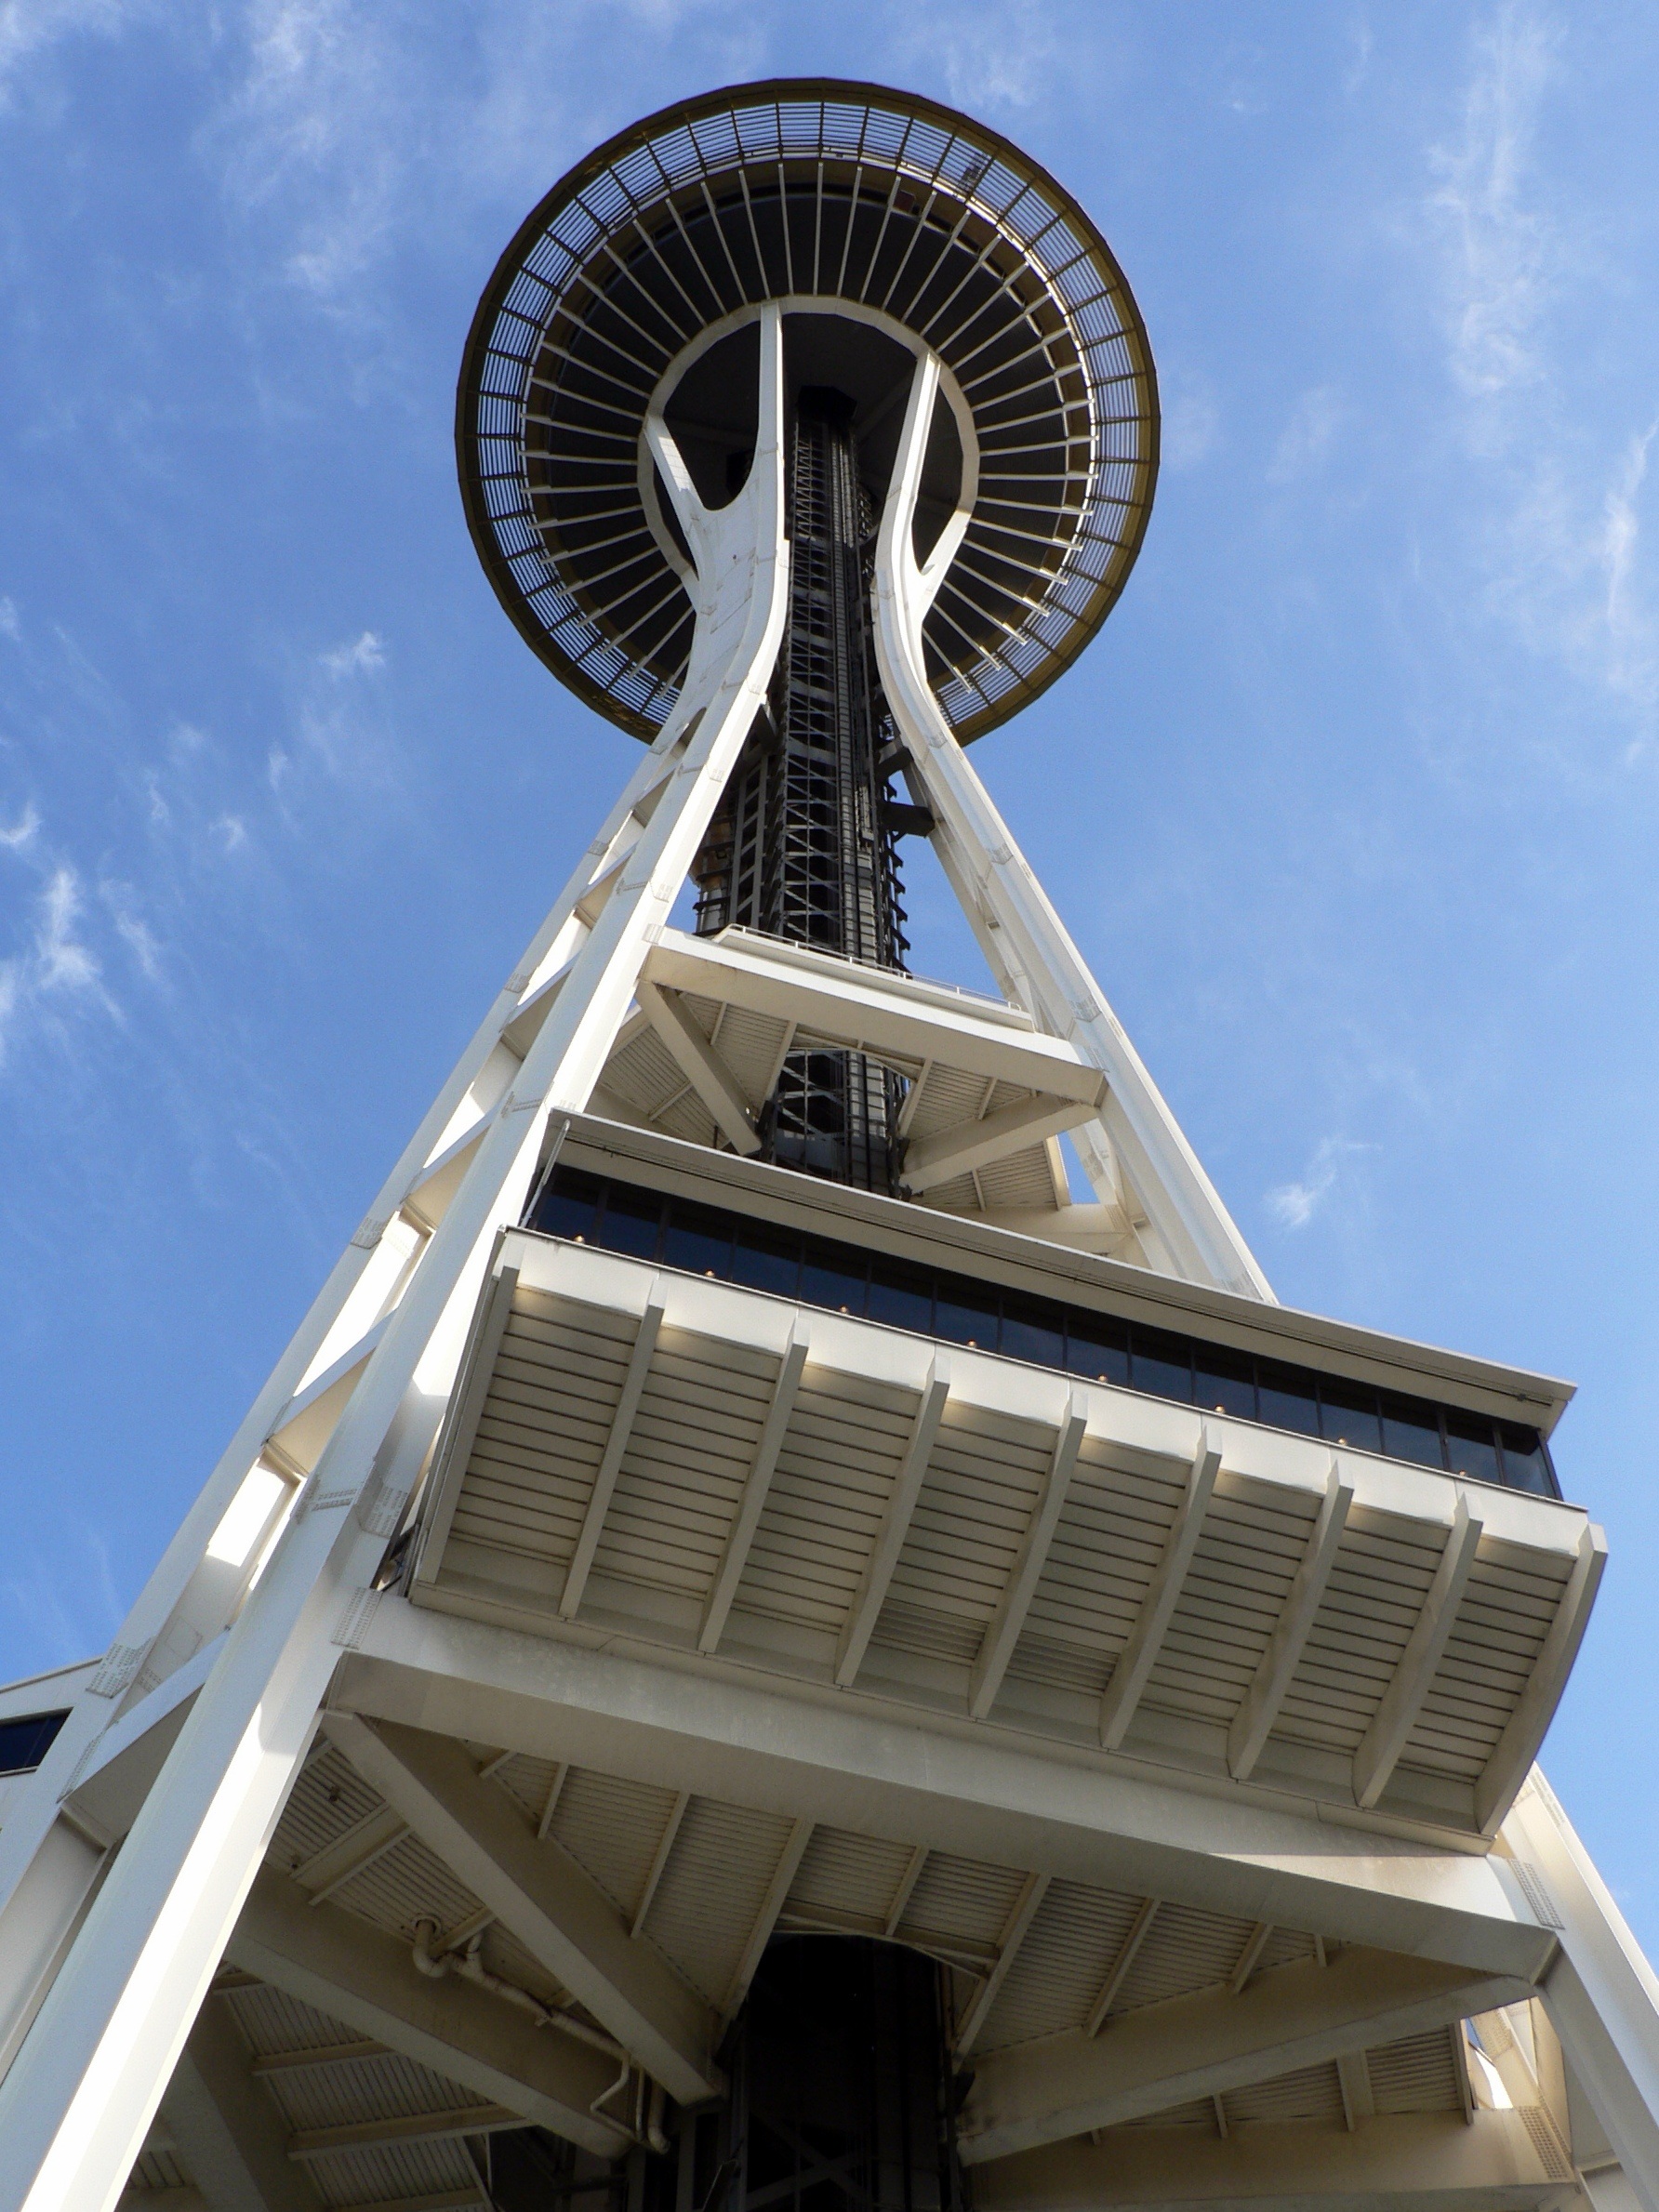
structure, building, skyscraper, tower, landmark, facade, stadium, detail, the sky, seattle tower